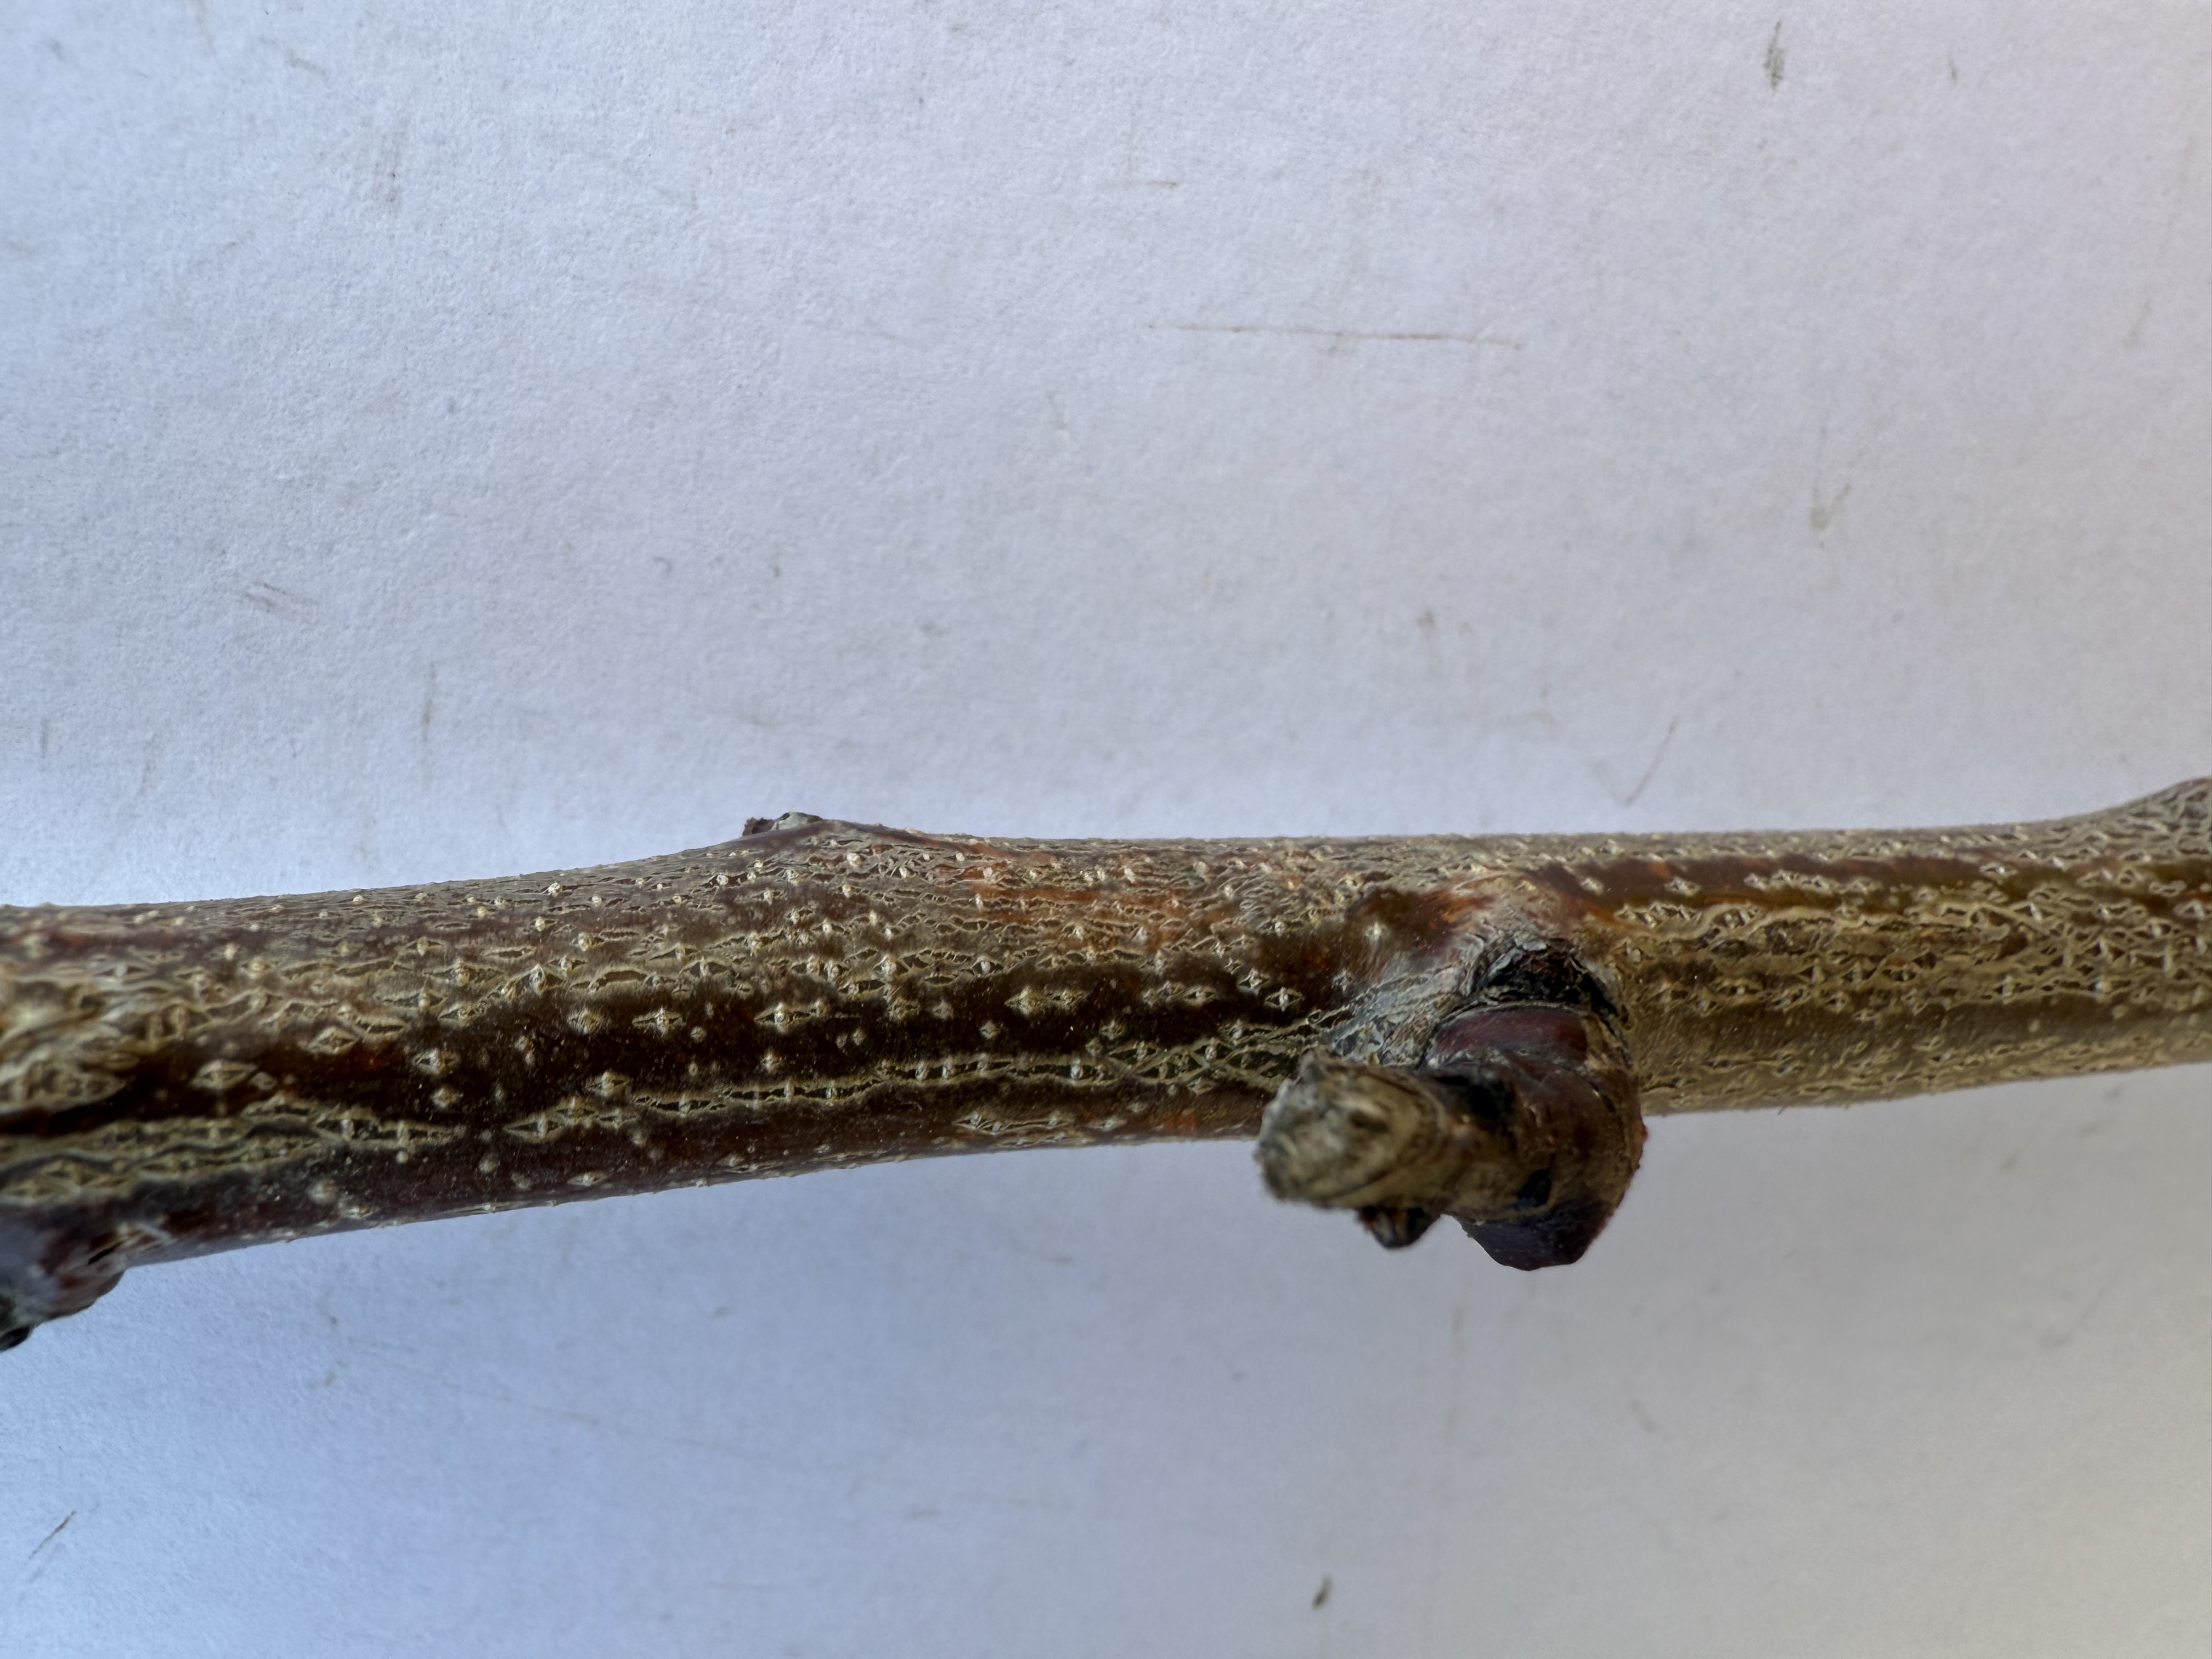
Variety: Sekerpare Apricot